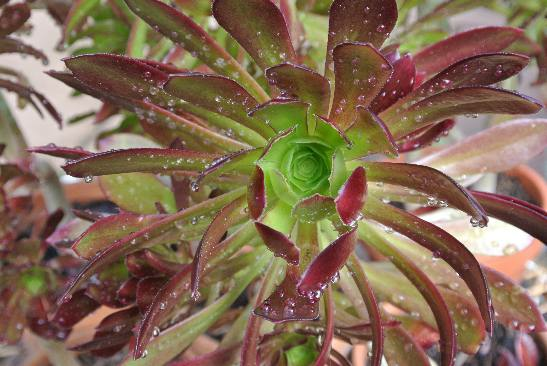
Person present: No